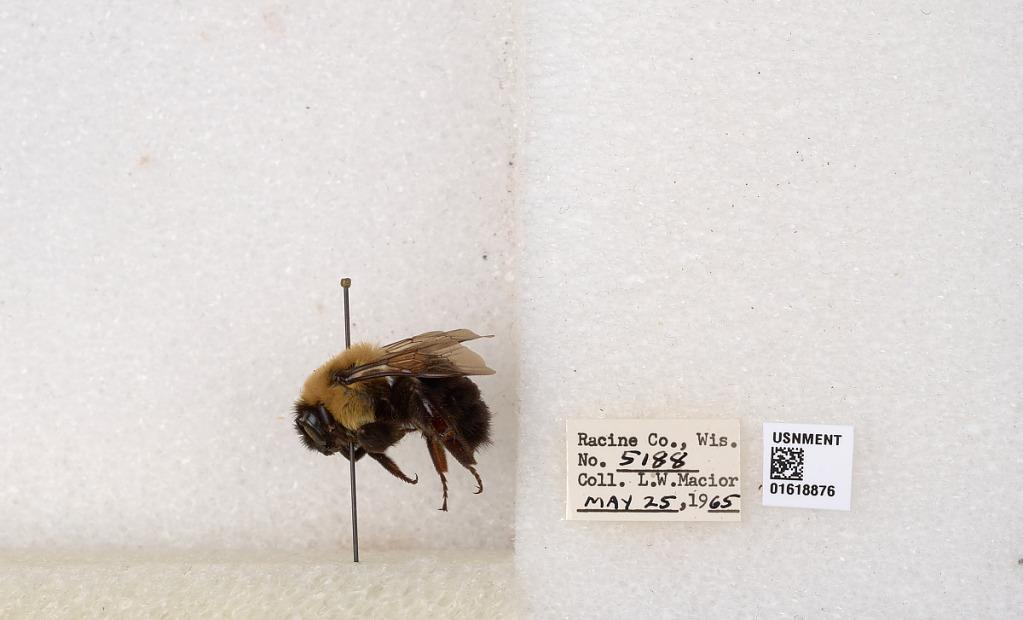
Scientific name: Bombus impatiens Cresson
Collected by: L. Macior
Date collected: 1965-5-25
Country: United States
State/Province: Wisconsin
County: Racine
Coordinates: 42.7299, -87.8123